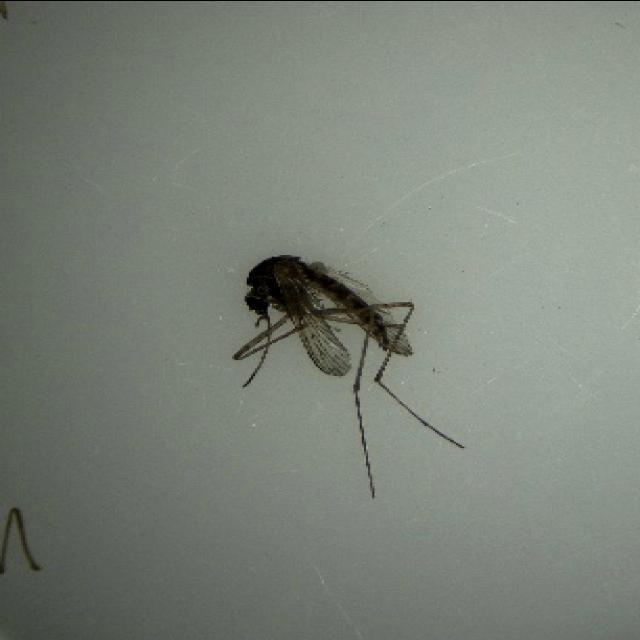
Species: aedes_vexans